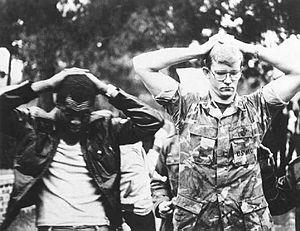
1979 est une année commune commençant un lundi.